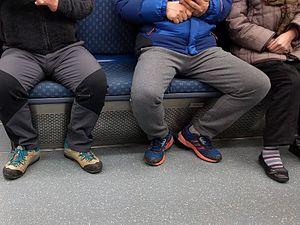
Le manspreading, en anglais manspreading ou man-sitting, est un concept développé par des féministes américaines pour désigner une posture adoptée par certains hommes dans les transports en commun, consistant à s'asseoir en écartant les cuisses et en occupant alors plus que la largeur d'un siège. Toutefois la définition exclut le manque de place, par exemple lorsque les sièges sont trop rapprochés pour permettre à deux passagers d'être assis face à face sans écarter les jambes ou lorsqu'un bagage encombre l'espace. Le terme peut se traduire en français par « étalement masculin ». Il est particulièrement relayé sur les réseaux sociaux par hashtag. Il s'oppose à la pratique du womancrossing qui est une tendance féminine qui consiste à croiser les jambes dans les transports en communs.